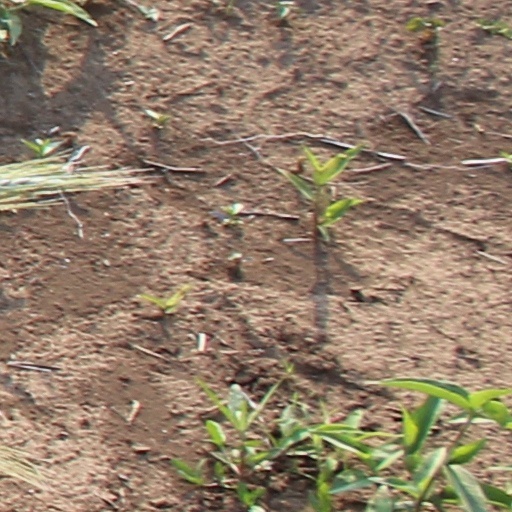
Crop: wheat